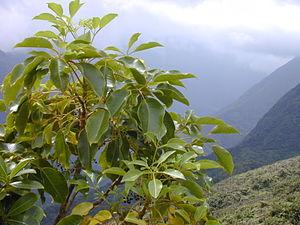
Cheirodendron trigynum est une espèce de plante à fleur de la famille des Araliaceae.